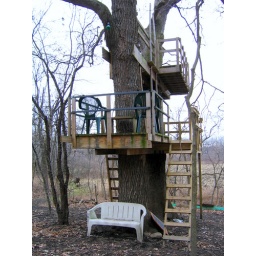
Uncle Scott's newer tree house in the woods of my grandparents' farm.